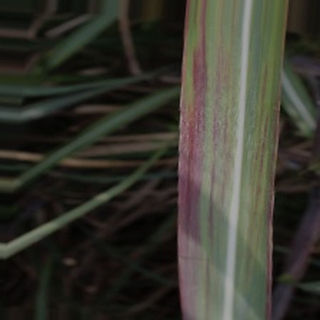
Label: sugarcane_bacterial_blight